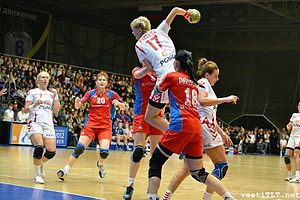
EM i håndbold (kvinder)
Fra EM i 2011
Europamesterskabet i håndbold for kvinder er et mesterskab for europæiske kvindehåndboldlandshold. Turneringen arrangeres af European Handball Federation og er blevet afholdt hvert andet år siden 1994.